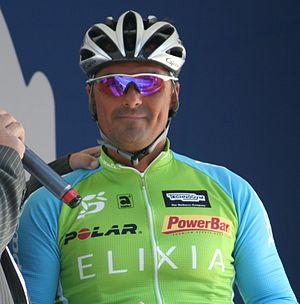
Andreas Kappes, à la Roue des As, à Marquette-lez-Lille (France)
Andreas Kappes est un coureur cycliste allemand, né le 23 décembre 1965 à Brême et mort le 30 juillet 2018 d'un choc allergique à la suite d'une piqûre d'insecte.